Question: Where is the photo taken?
Tambaya: A ina aka dauki hoton?
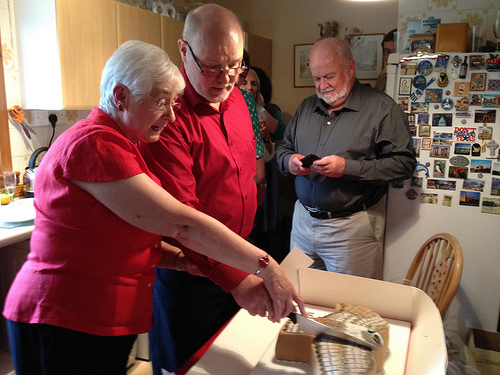
Answer: Kitchen.
Amsa: Ɗakin girki.